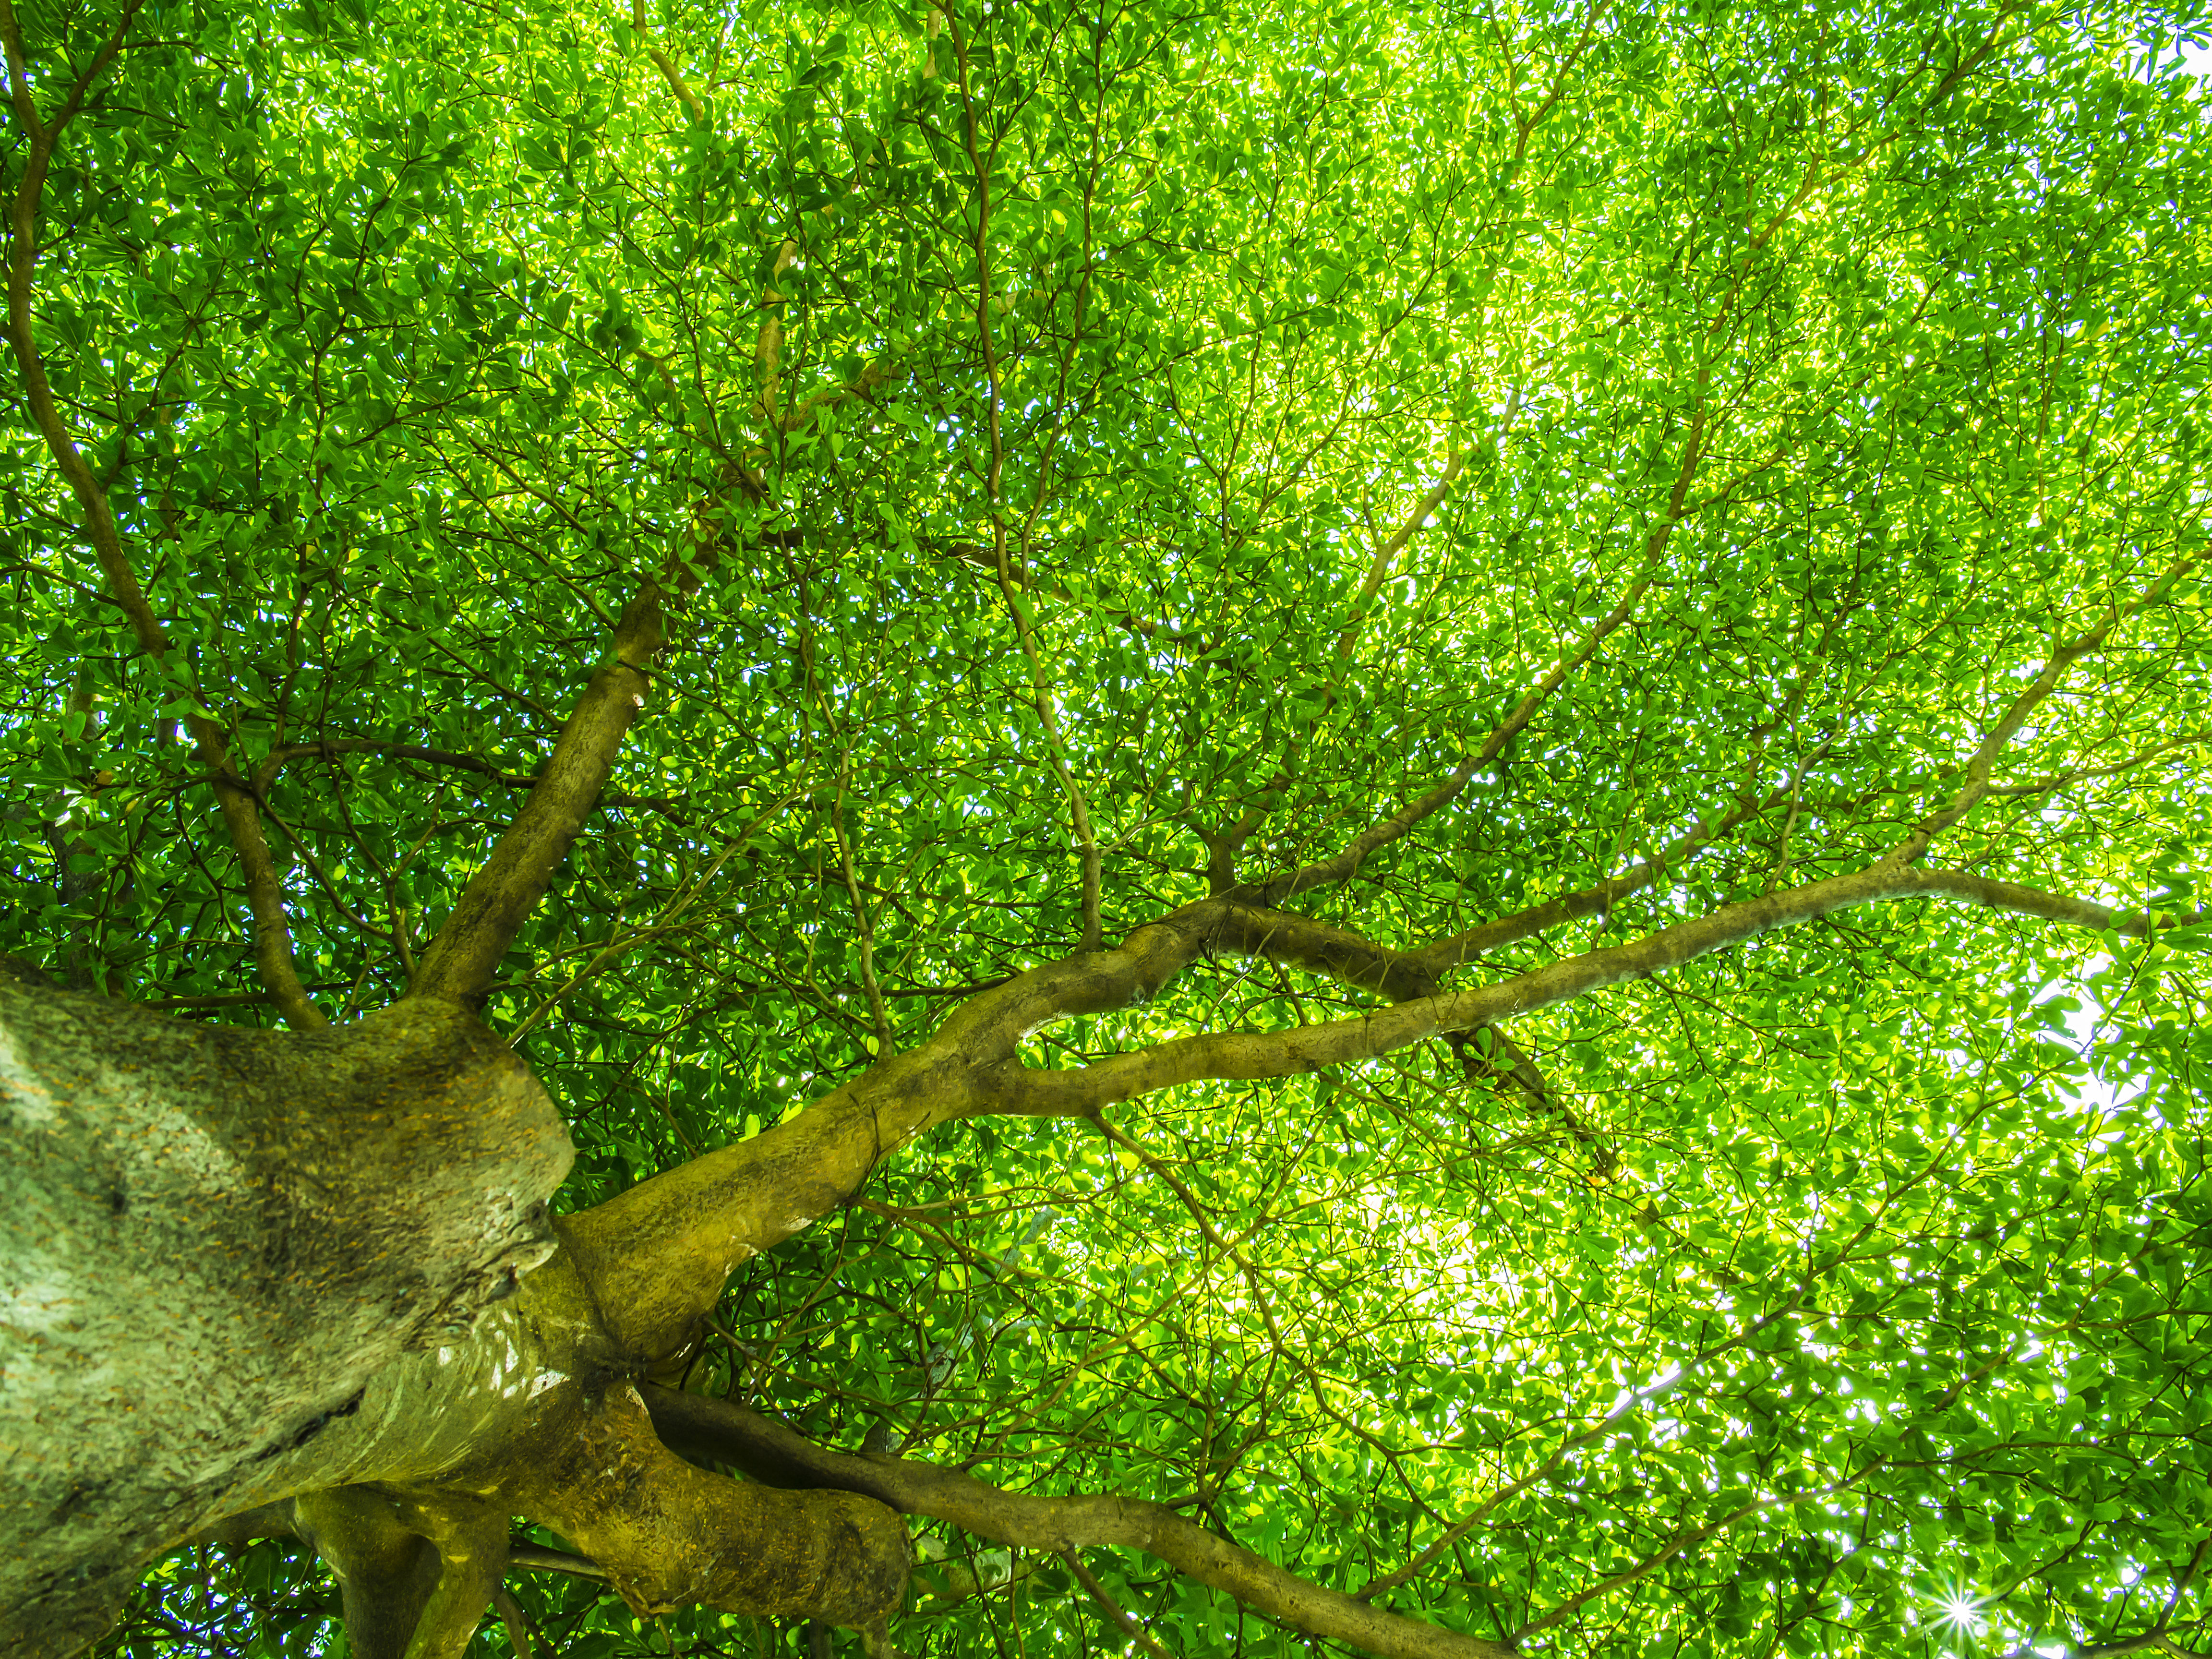
tree, nature, green, trees, big, forest, landscape, spring, summer, leaf, day, sunny, trunk, wood, old, large, background, branch, natural, plant, light, yellow, huge, brown, park, outdoor, season, colorful, shine, sunshine, bark, sunlight, color, bright, sun, view, one, perspective, serene, space, serenity, fantasy, branches, sky, vegetation, woody plant, grass, terrestrial plant, plane, deciduous, temperate broadleaf and mixed forest, plant stem, moss, old growth forest